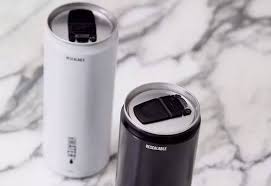
Waste category: metal